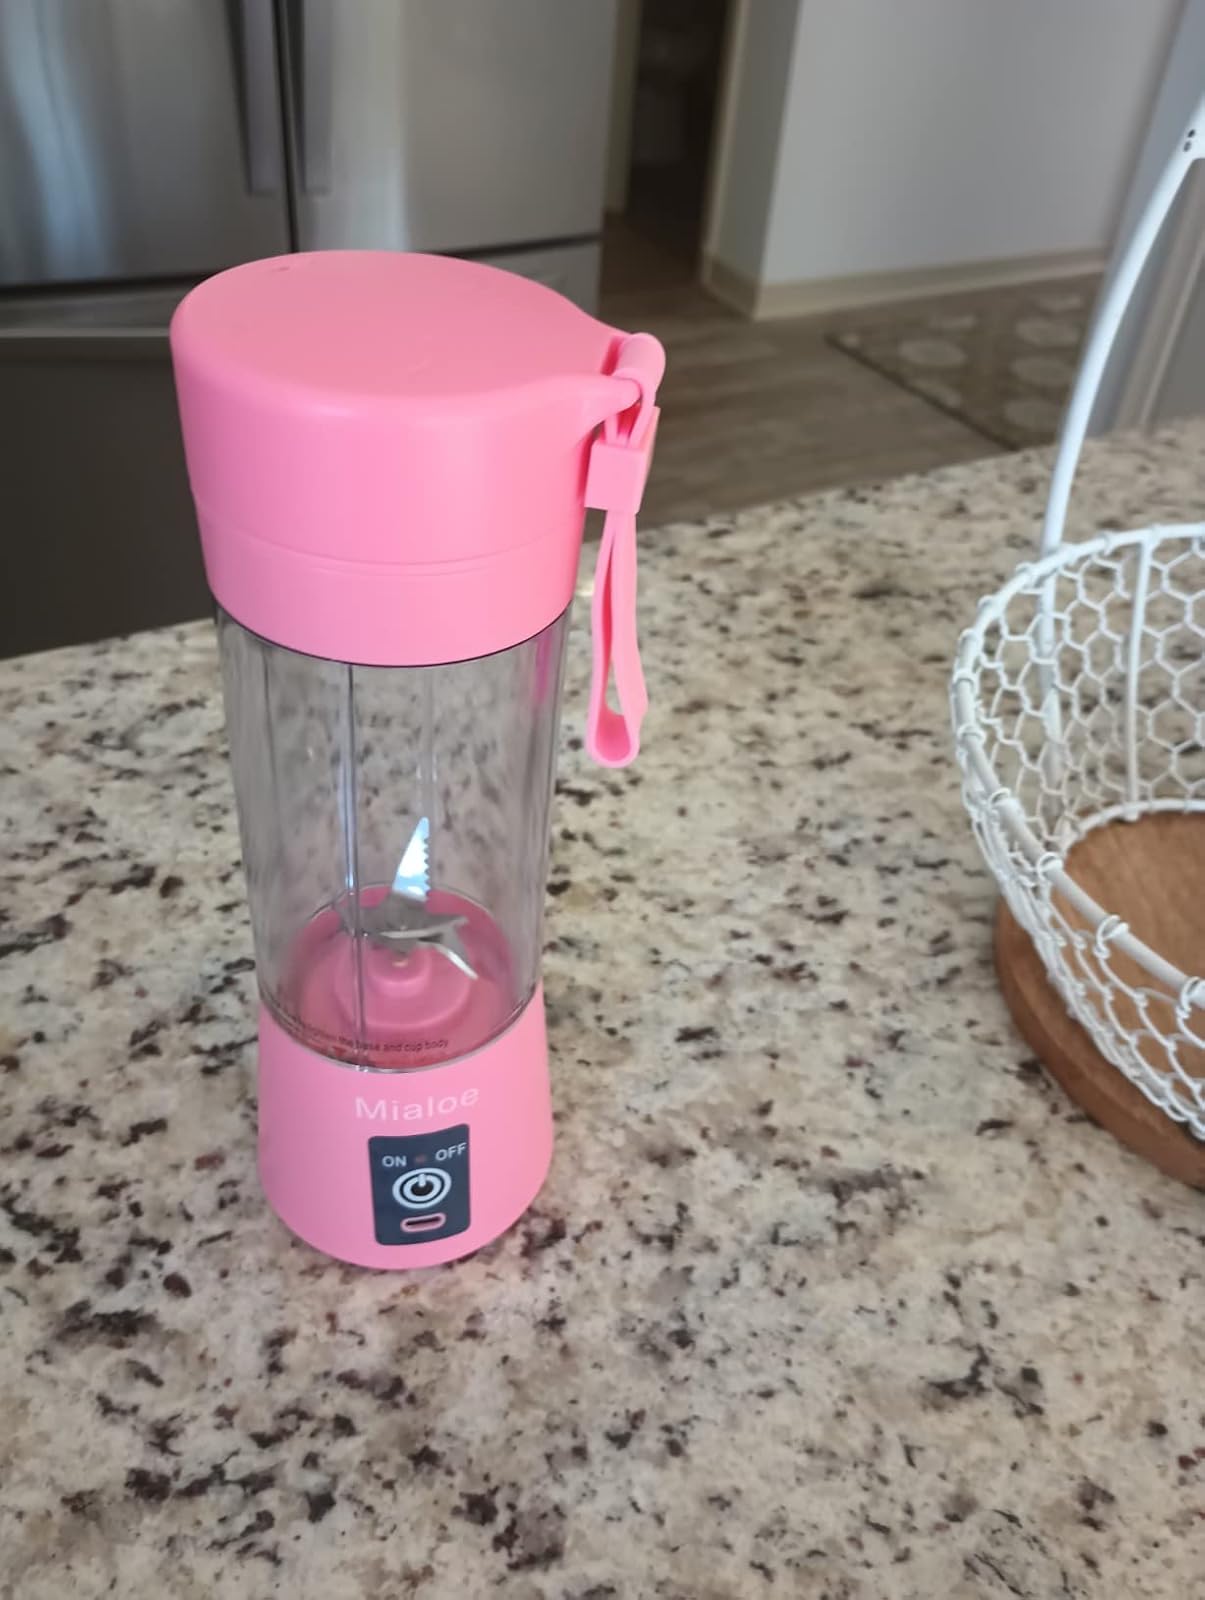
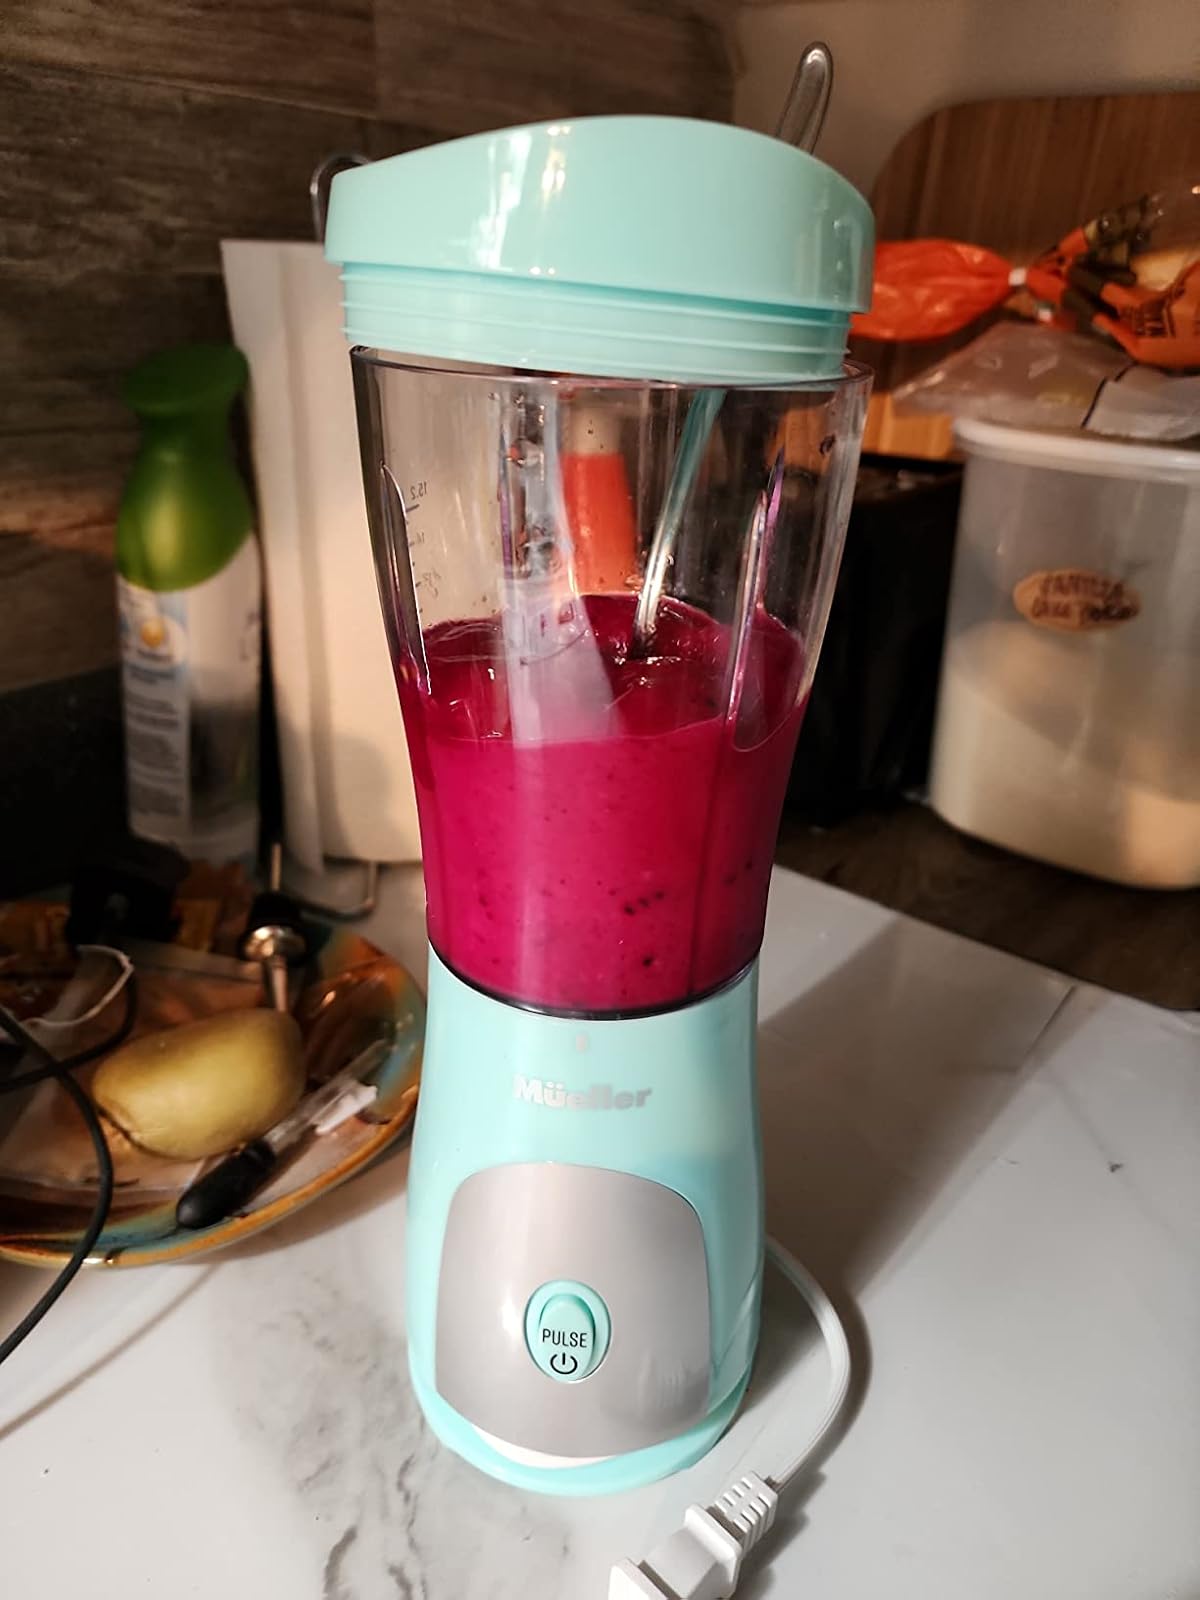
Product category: items_blender
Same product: no